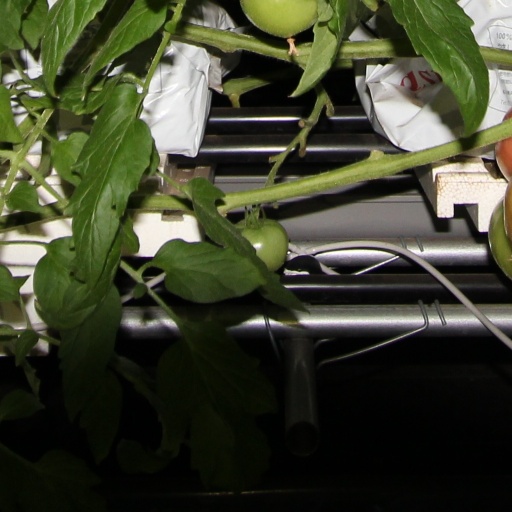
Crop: tomato